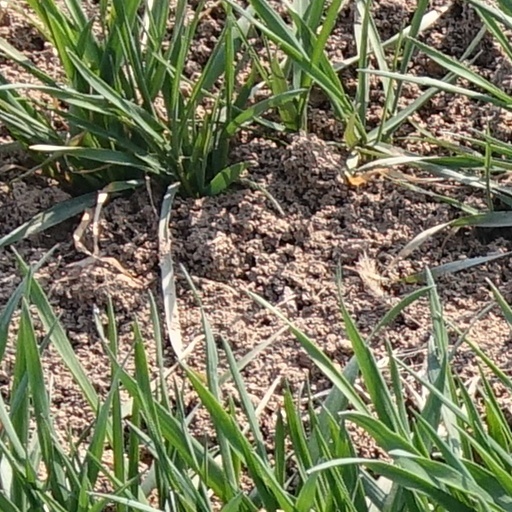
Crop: wheat